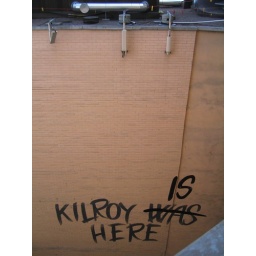
we arrived in helsinki and our hotel was amazing - this was the wall outside our window